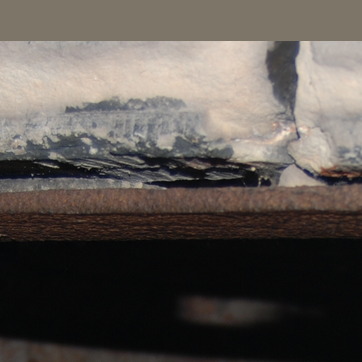
Material: stone